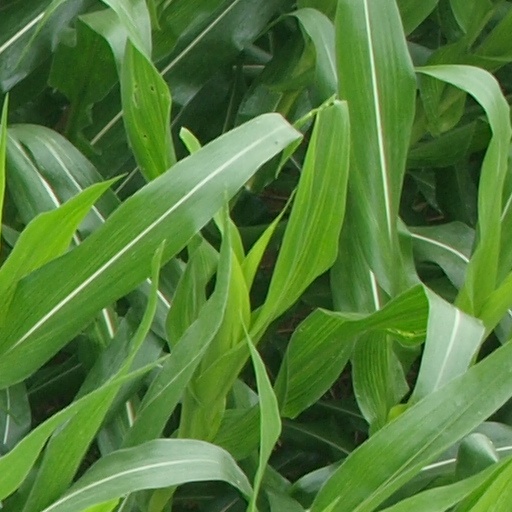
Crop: maize; corn